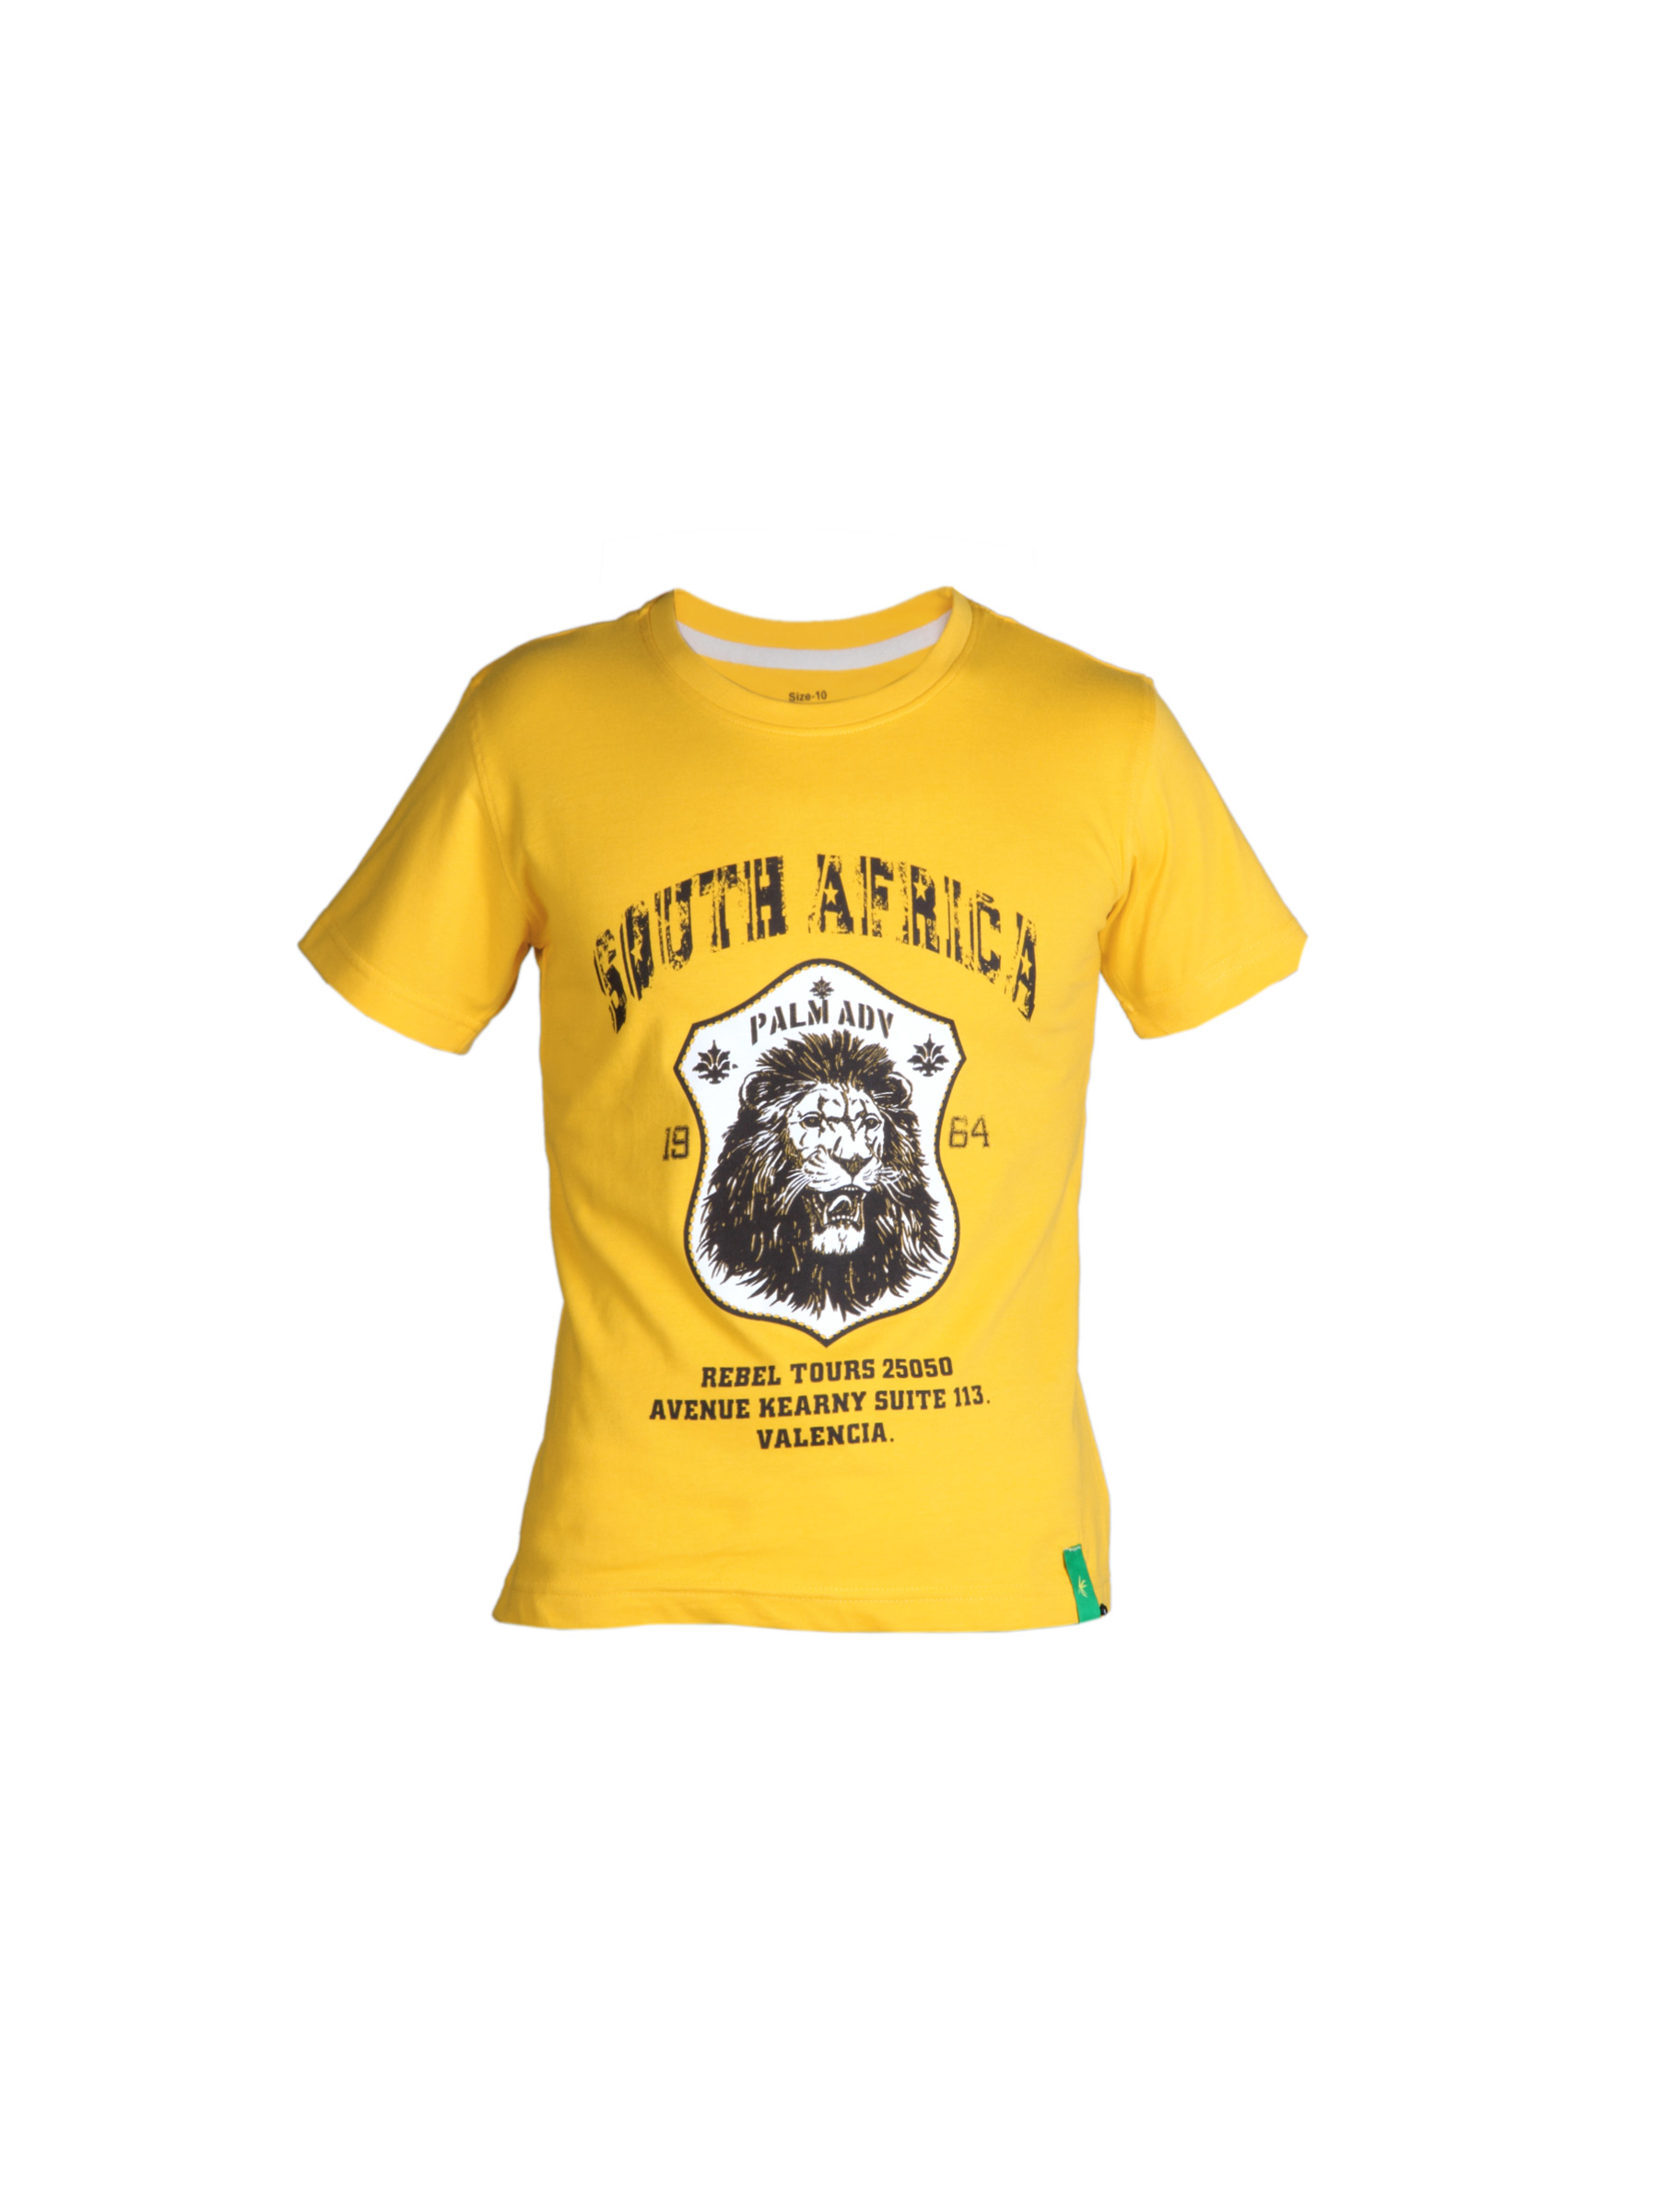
Gini and Jony Boys Printed Yellow T-Shirt
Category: Apparel / Topwear / Tshirts
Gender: Boys
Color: Yellow
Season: Summer 2012
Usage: Casual